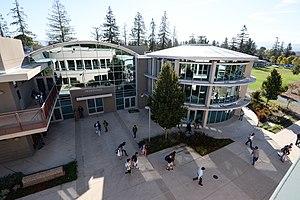
The Harker School Nichols Hall